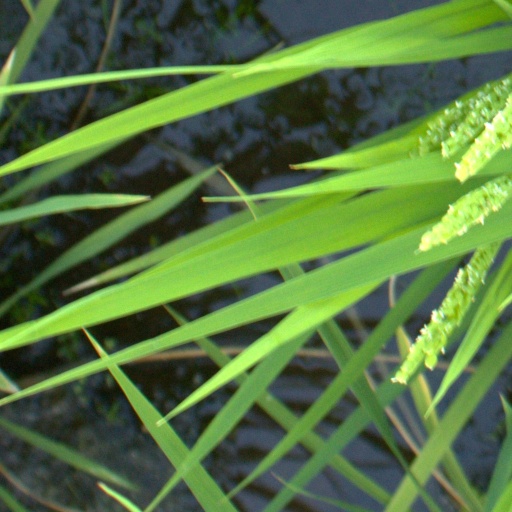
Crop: rice